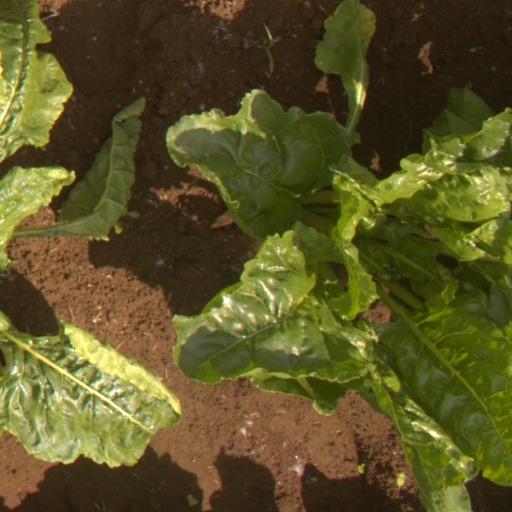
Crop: sugar beet